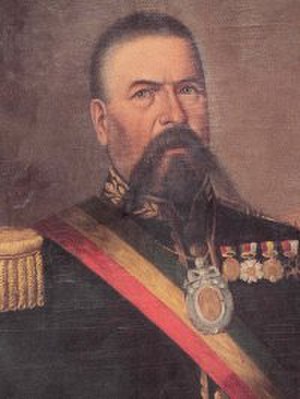
Bolivias præsidenter / Liste over Bolivias præsidenter
Bolivias præsident, er statsoverhoved og regeringsleder i Bolivia. I henhold til den nuværende forfatning vælges præsidenten ved valg for en fem-årig periode.